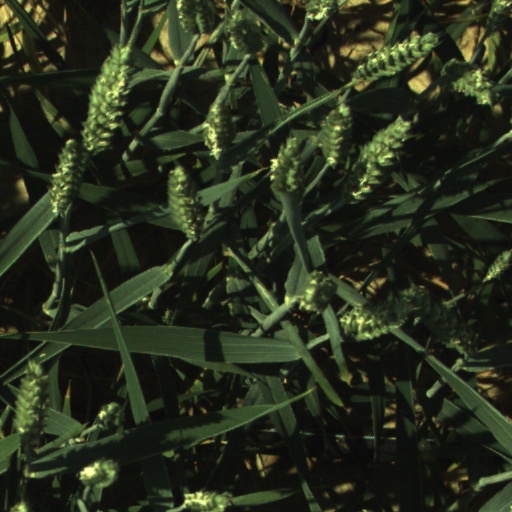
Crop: wheat